Recovery of U.S. human remains from the Korean War

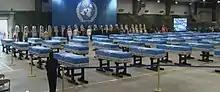
55 boxes of remains being repatriated to the US in 2018

As of 2024, the Defense POW/MIA Accounting Agency (DPAA) describes more than 7,400 Americans as "unaccounted for" from the Korean War. The United States Armed Forces estimates that 5,300 of these troops went missing in North Korea. All cases from Korea are under the purview of the Korean War Identification Project (KWIP), which is the largest project in case load and complexity within the DPAA. Korean War identification cases are especially difficult because the remains are highly commingled.